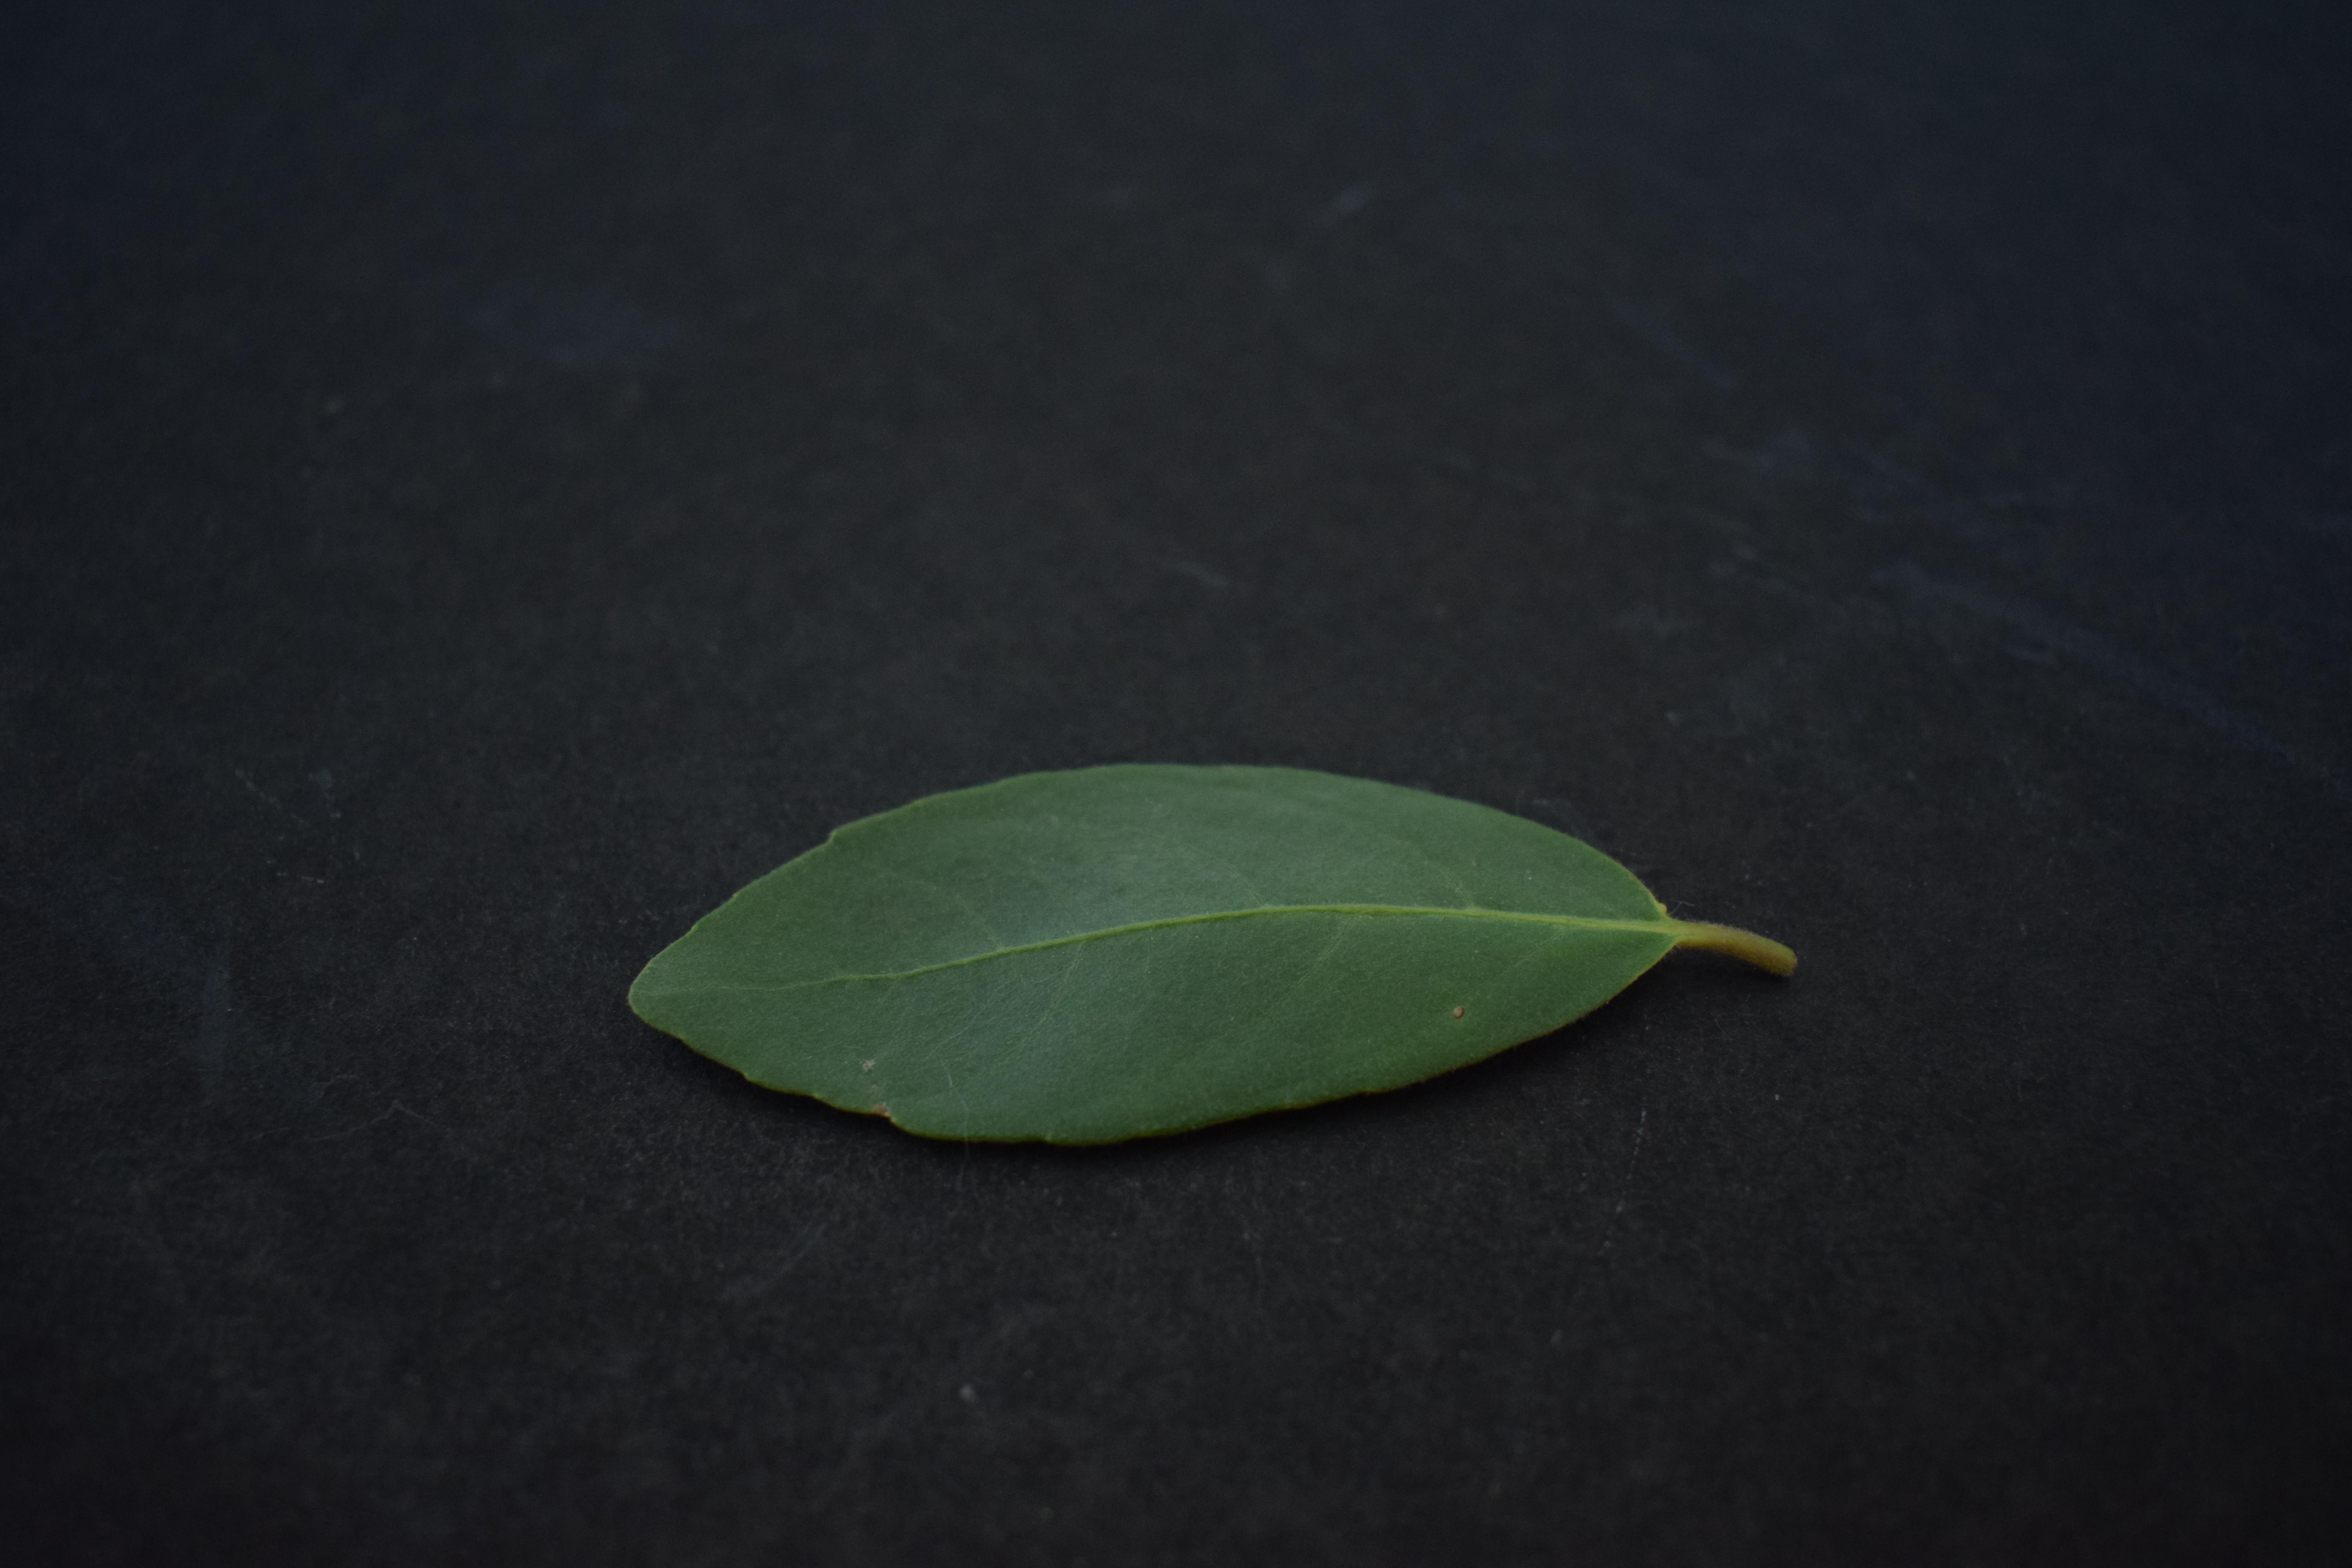
Plant species: Arjun